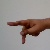
The image shows a hand gesture representing the letter 'P' in Indian Sign Language.